Ushirogata Station

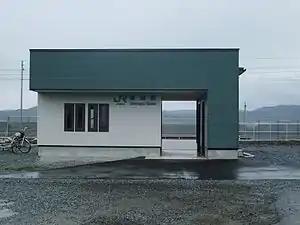
Ushirogata Station in May 2013

is a railway station on the East Japan Railway Company (JR East) Tsugaru Line located in the city of Aomori, Aomori Prefecture, Japan.